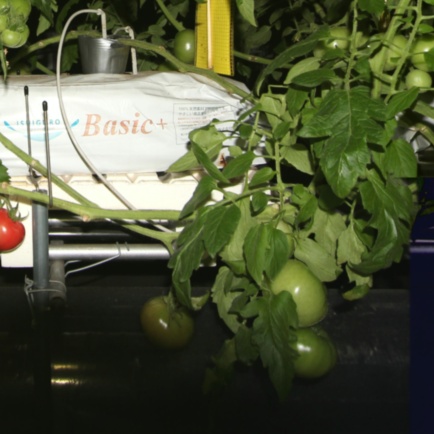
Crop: tomato